Iqaluit

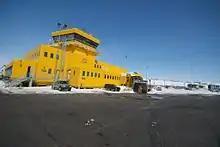
Iqaluit Airport hosts a number of scheduled flights to Ottawa, Montreal, Rankin Inlet, Kuujjuaq, and smaller communities throughout Nunavut.

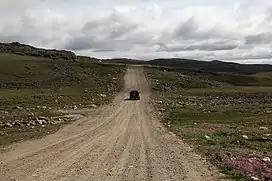
Iqaluit has a local road system that does not extend far beyond the city limits. During the winter, remote areas near the city are only accessible by snowmobiles, dog sled, or foot.

Emergency services (fire and ambulance) are provided by city from a single station on Niaqunngusiariaq.